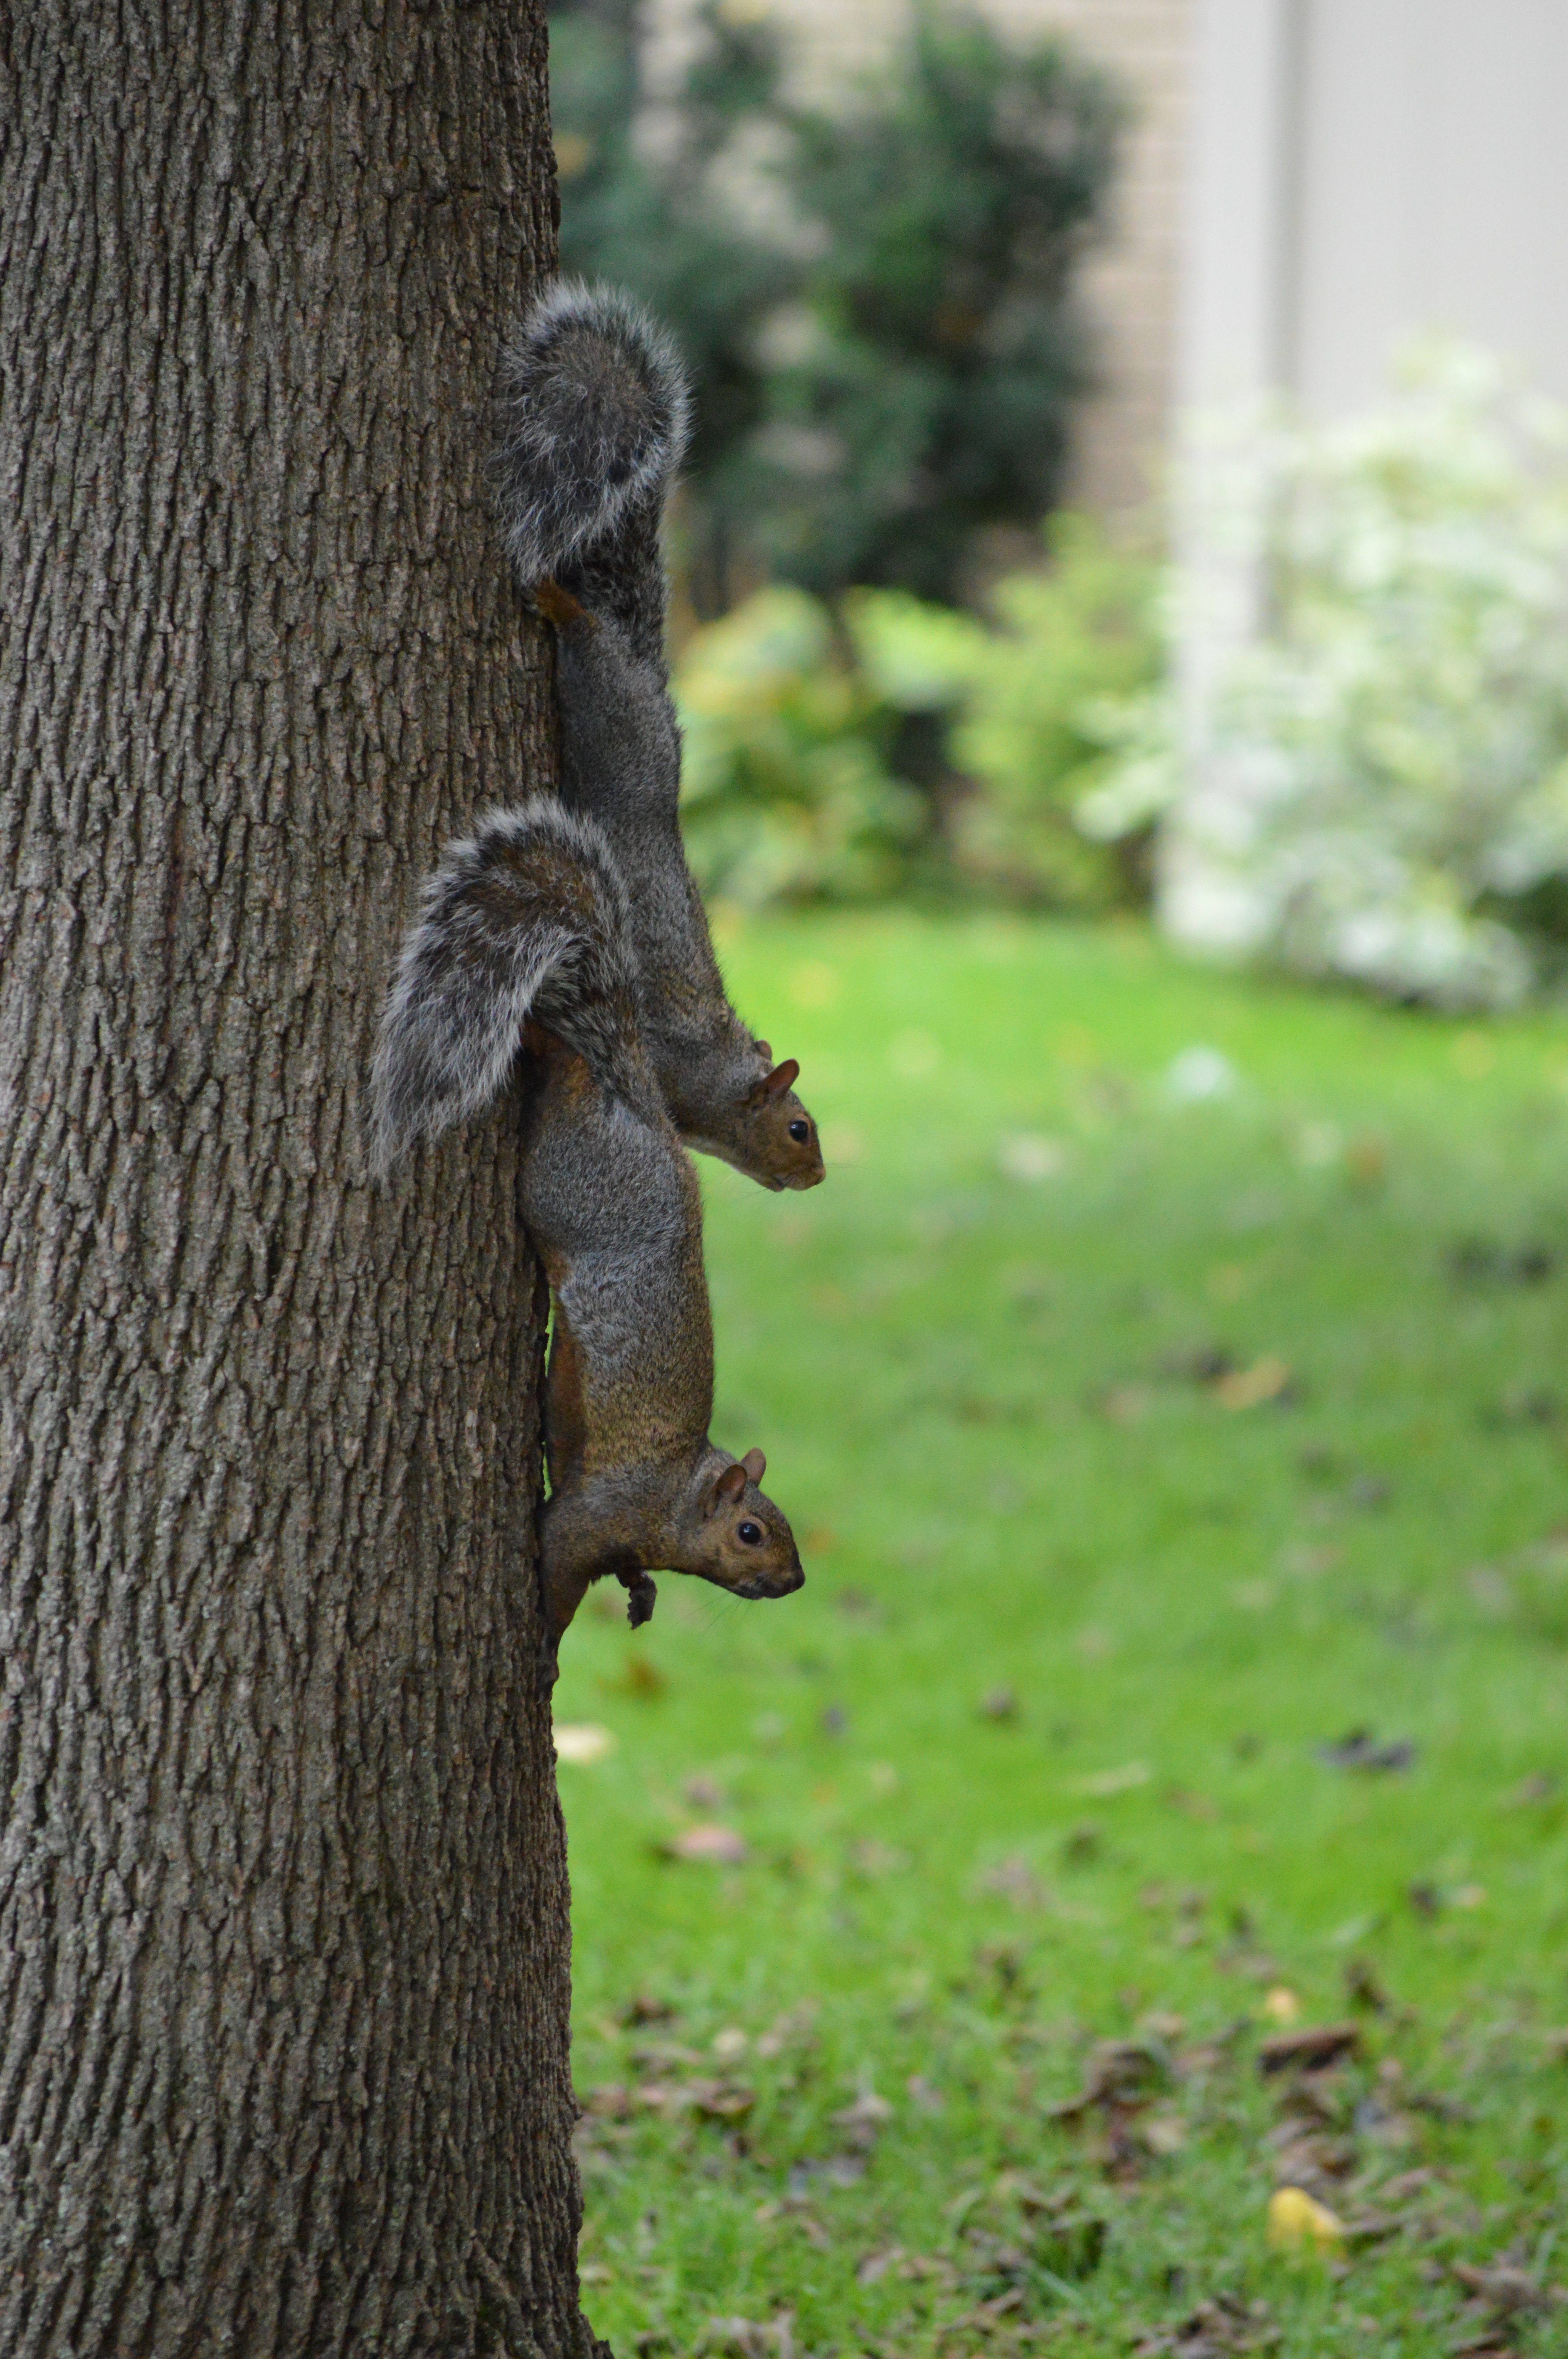
tree, nature, grass, leaf, animal, wildlife, green, park, mammal, squirrel, rodent, fauna, woody plant